Siegfried Sassoon

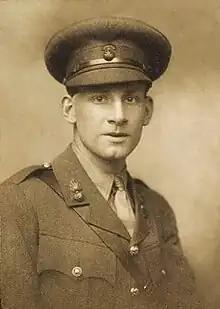
Sassoon photographed in 1915 by George Charles Beresford

Siegfried Loraine Sassoon (8 September 1886 – 1 September 1967) was an English war poet, writer, and soldier. Decorated for bravery on the Western Front, he became one of the leading poets of the First World War. His poetry both described the horrors of the trenches and satirized the patriotic pretensions of those who, in Sassoon's view, were responsible for a jingoism-fuelled war. Sassoon became a focal point for dissent within the armed forces when he made a lone protest against the continuation of the war with his "Soldier's Declaration" of July 1917, which resulted in his being sent to the Craiglockhart War Hospital. During this period, Sassoon met and formed a friendship with Wilfred Owen, who was greatly influenced by him. Sassoon later won acclaim for his prose work, notably his three-volume, fictionalised autobiography, collectively known as the Sherston trilogy.